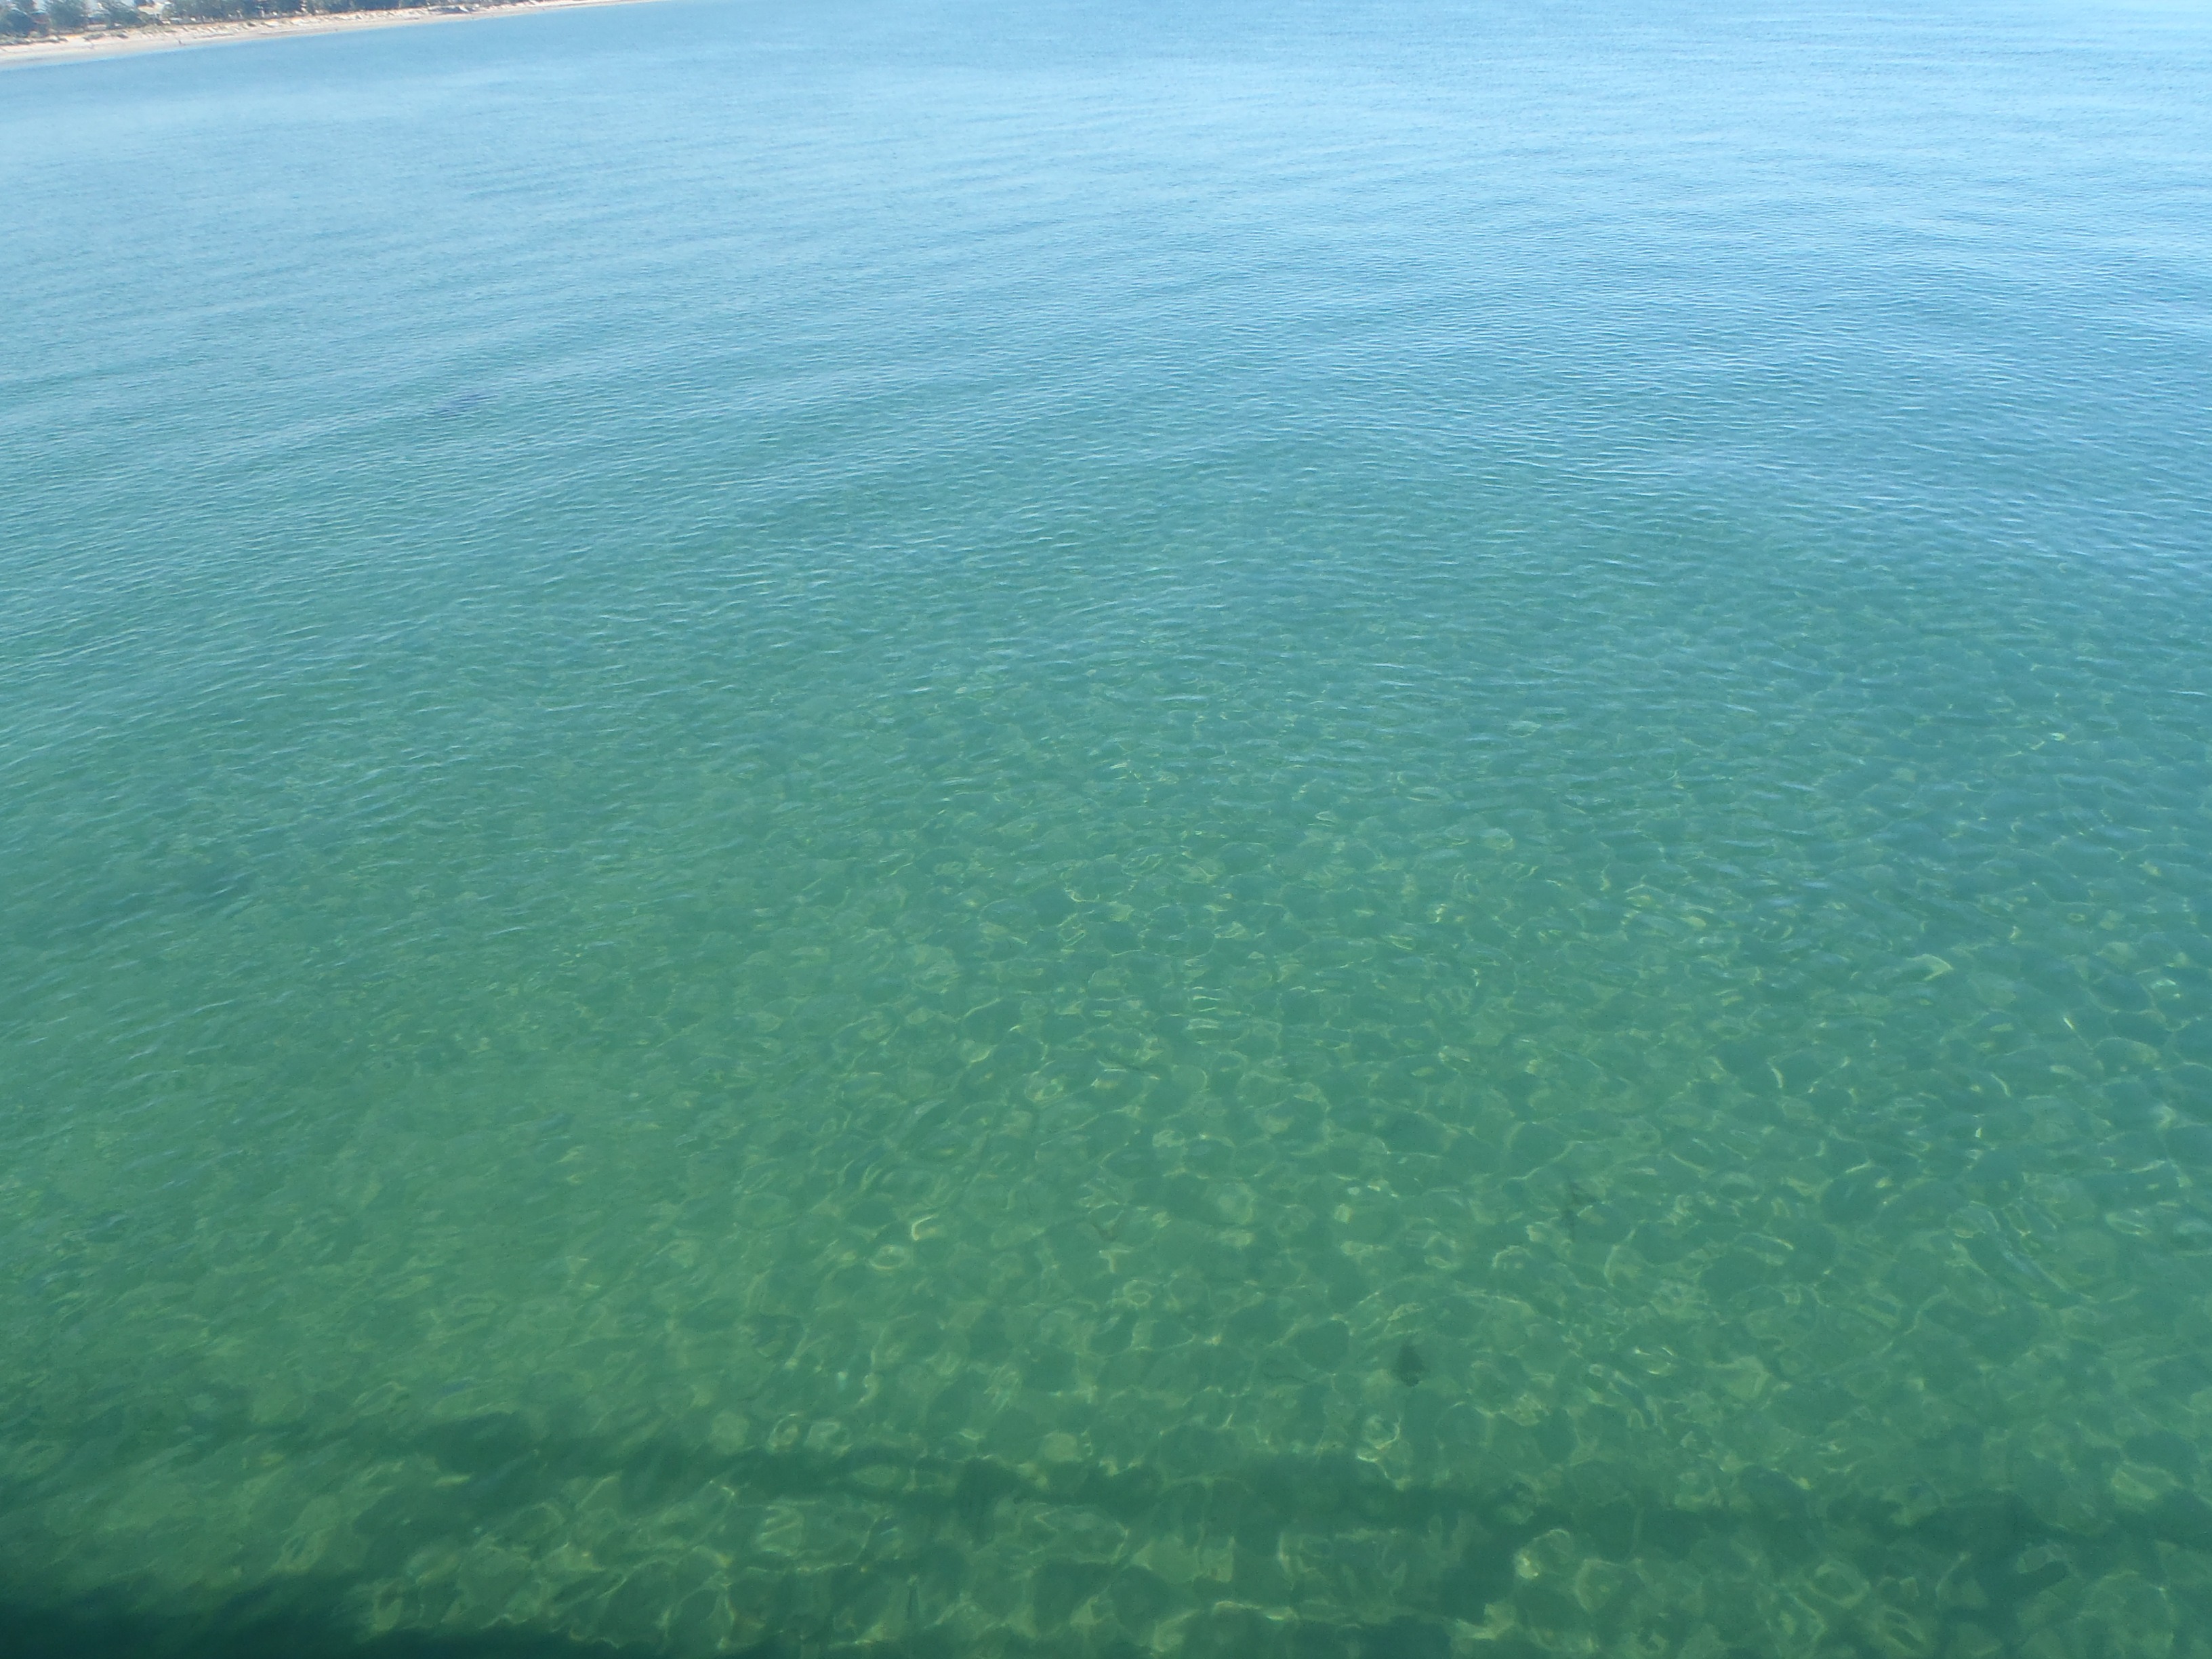
sea, coast, water, ocean, horizon, shore, wave, bay, terrain, body of water, turquoise, shallow, habitat, cape, wind wave